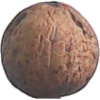
Label: walnut